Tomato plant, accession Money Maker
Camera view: vertical (180 deg); turntable rotation: 120 degrees
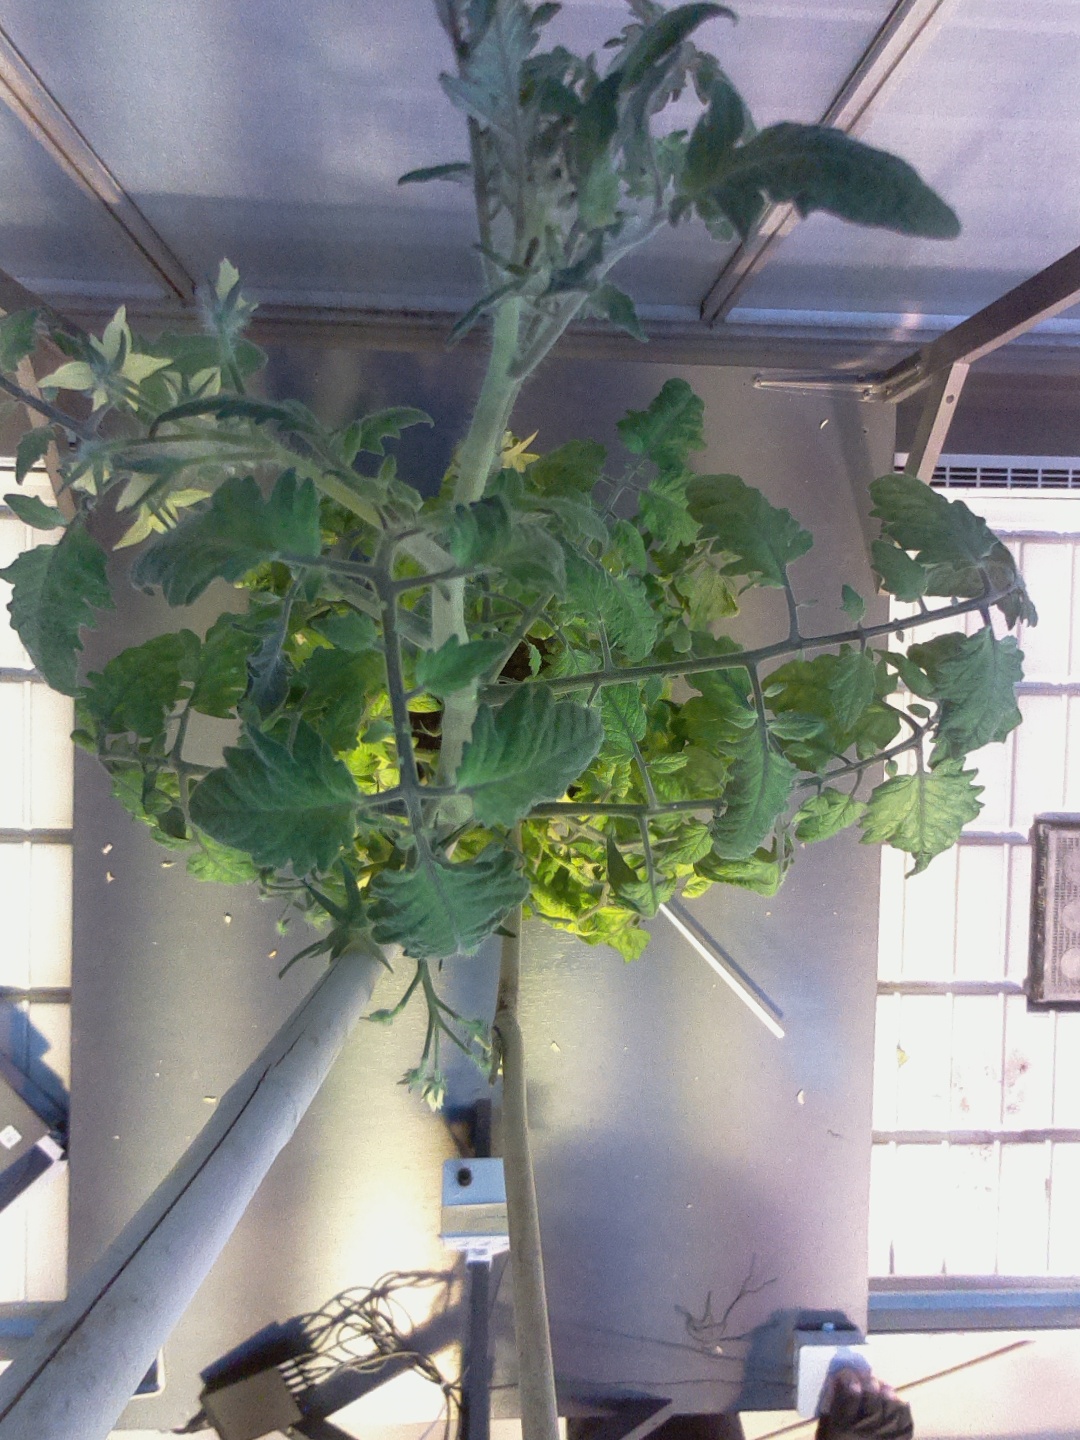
BBCH growth stage 73: 30%-40% of final fruit size